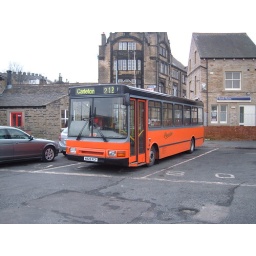
Dennis Dart with Northern Counties Paladin 40 seat body. seen in Skipton bus station